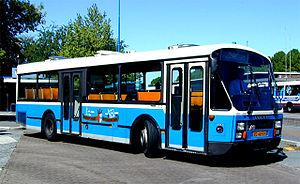
Le LAG AI450 est un autobus aérodynamique des années 1980 produit par LAG et motorisé par Volvo.